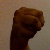
The image shows a hand gesture representing the letter 'M' in Indian Sign Language.